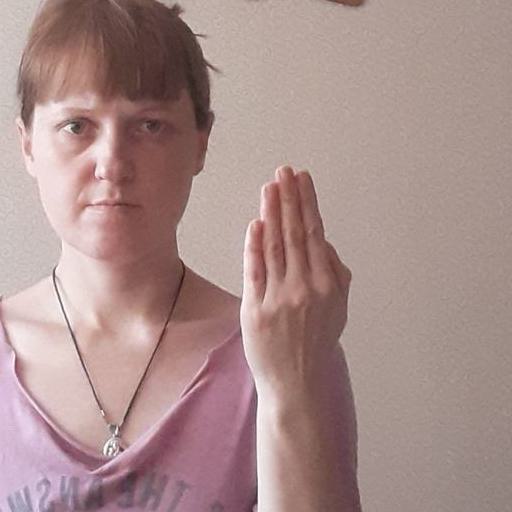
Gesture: stop_inverted